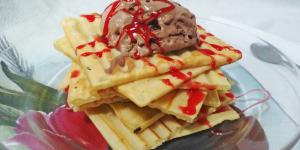
waffles sin wafflera